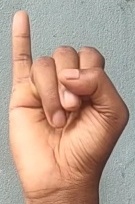
ASL sign: I